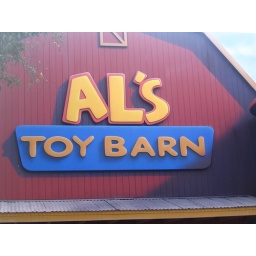
We had to hide in cones and cross the street through heavy traffic to get here.